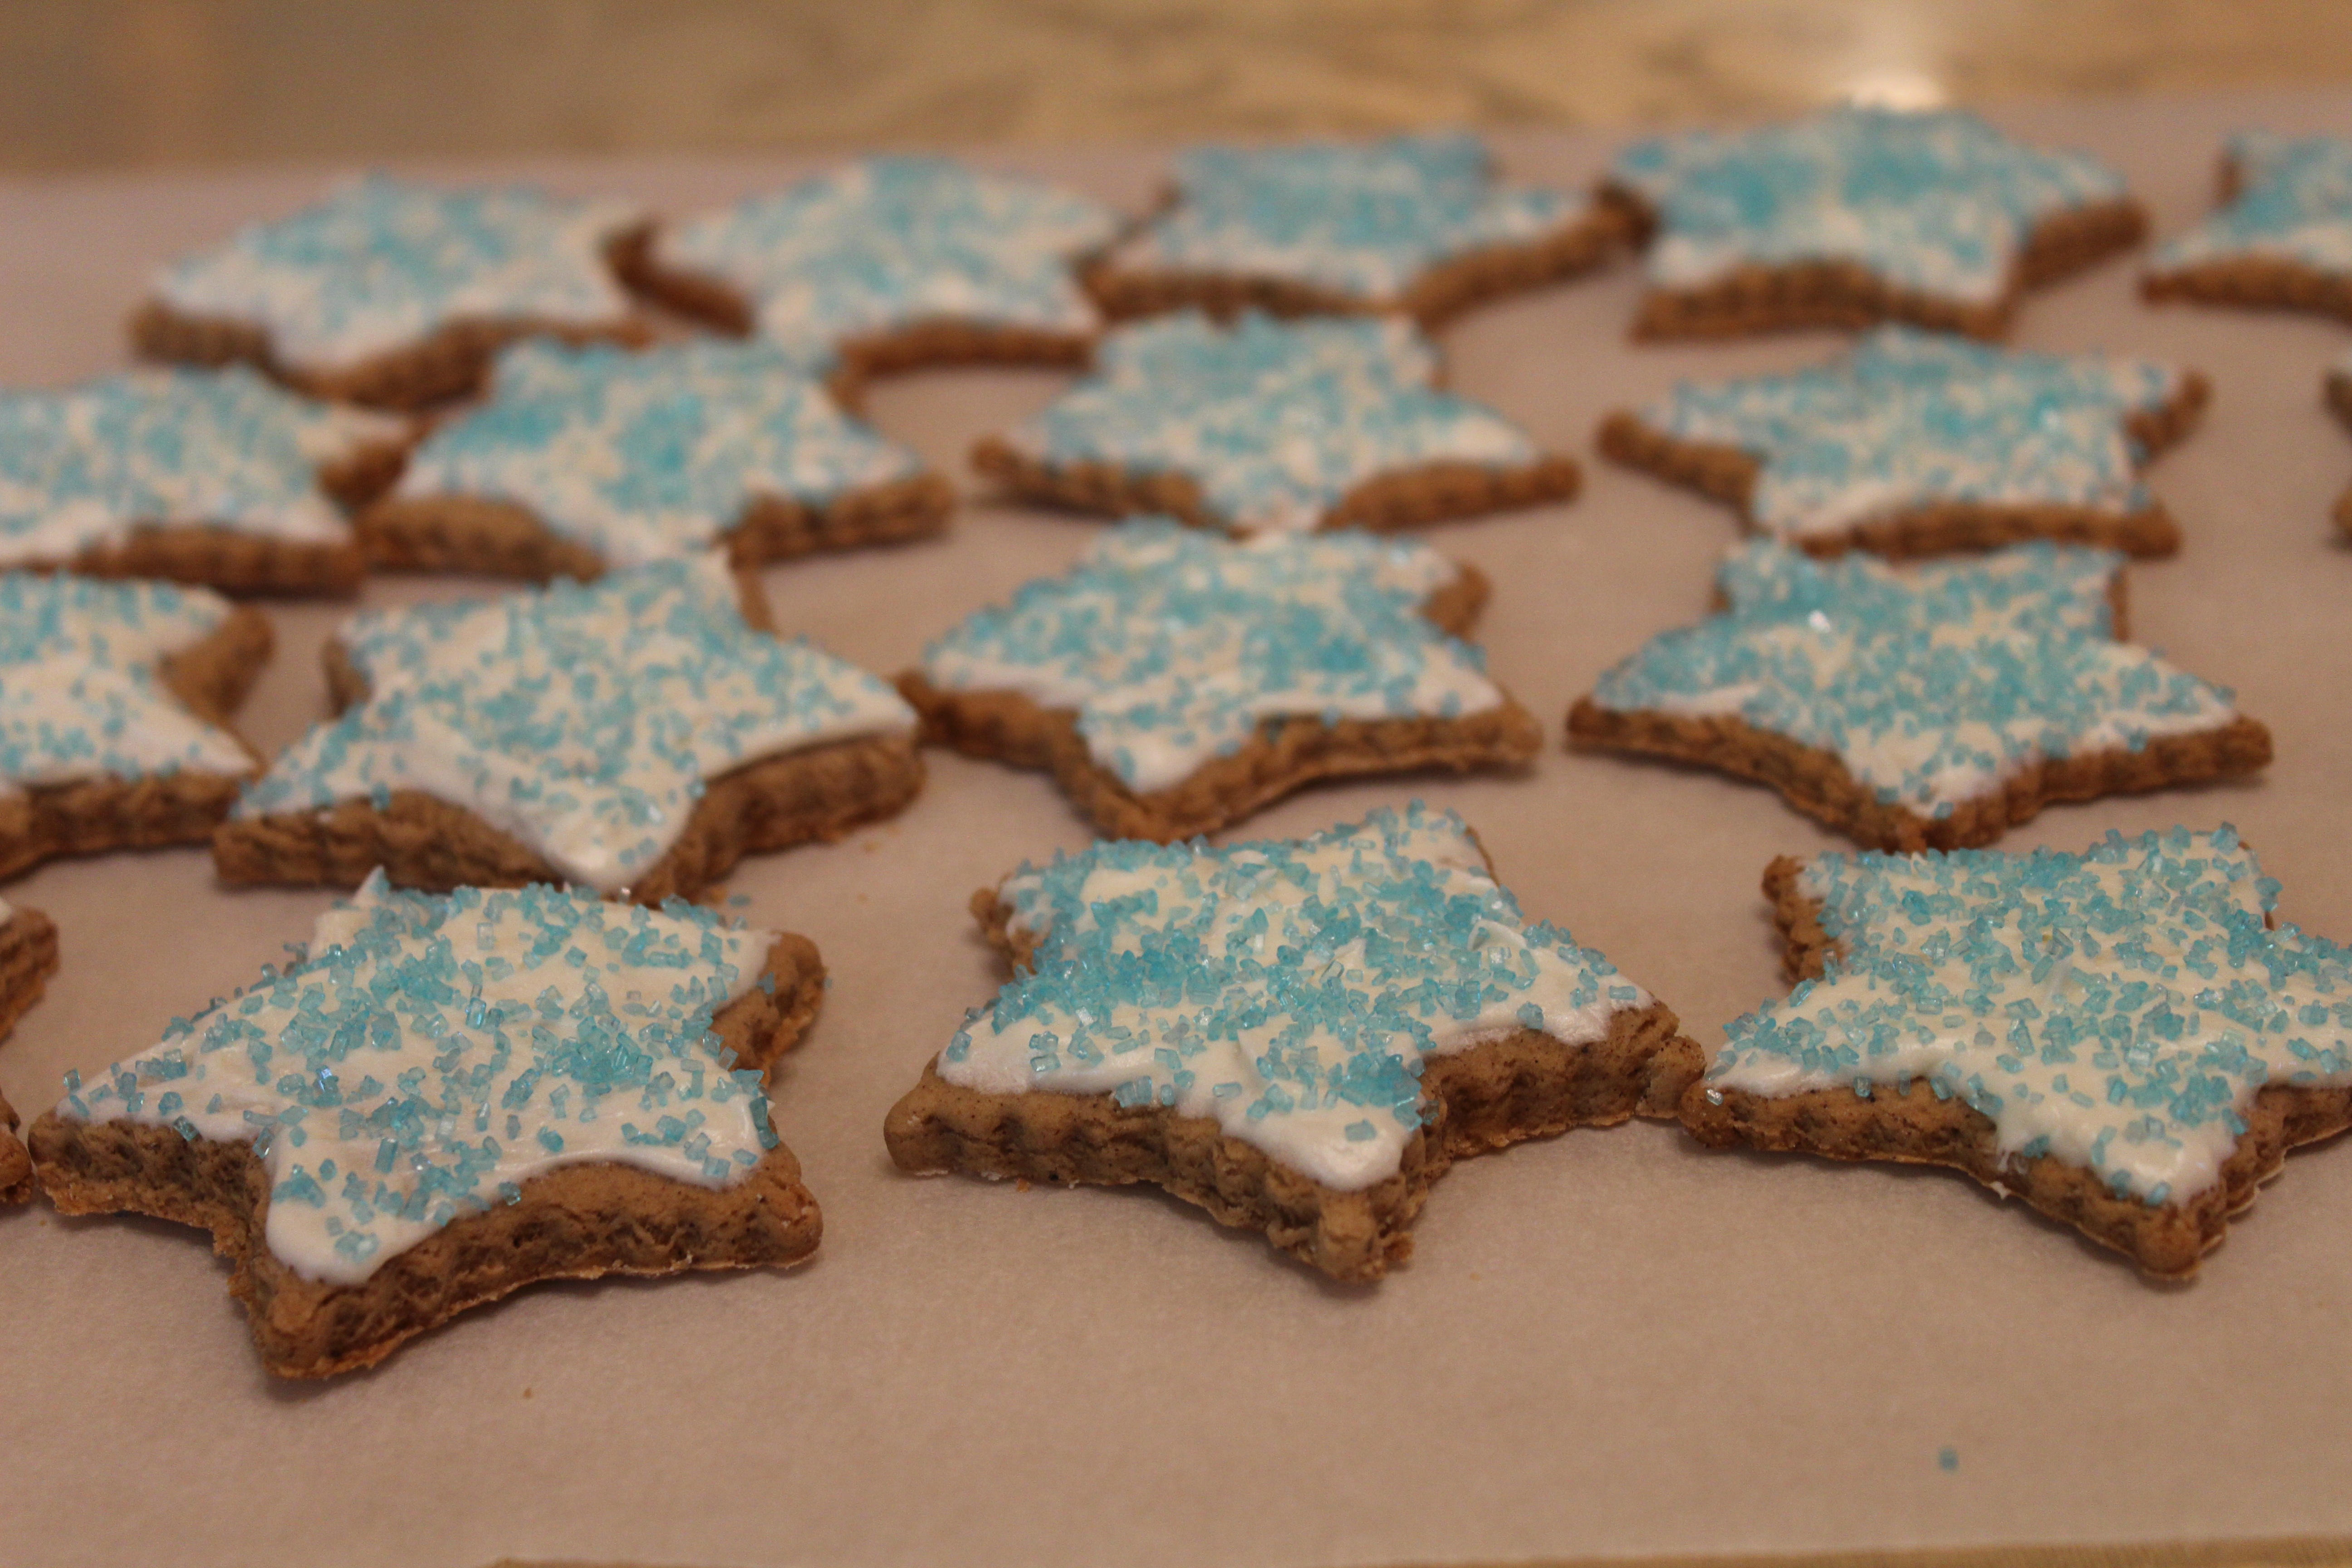
food, baking, cookie, dessert, icing, baked goods, buttercream, snack food, cookies and crackers